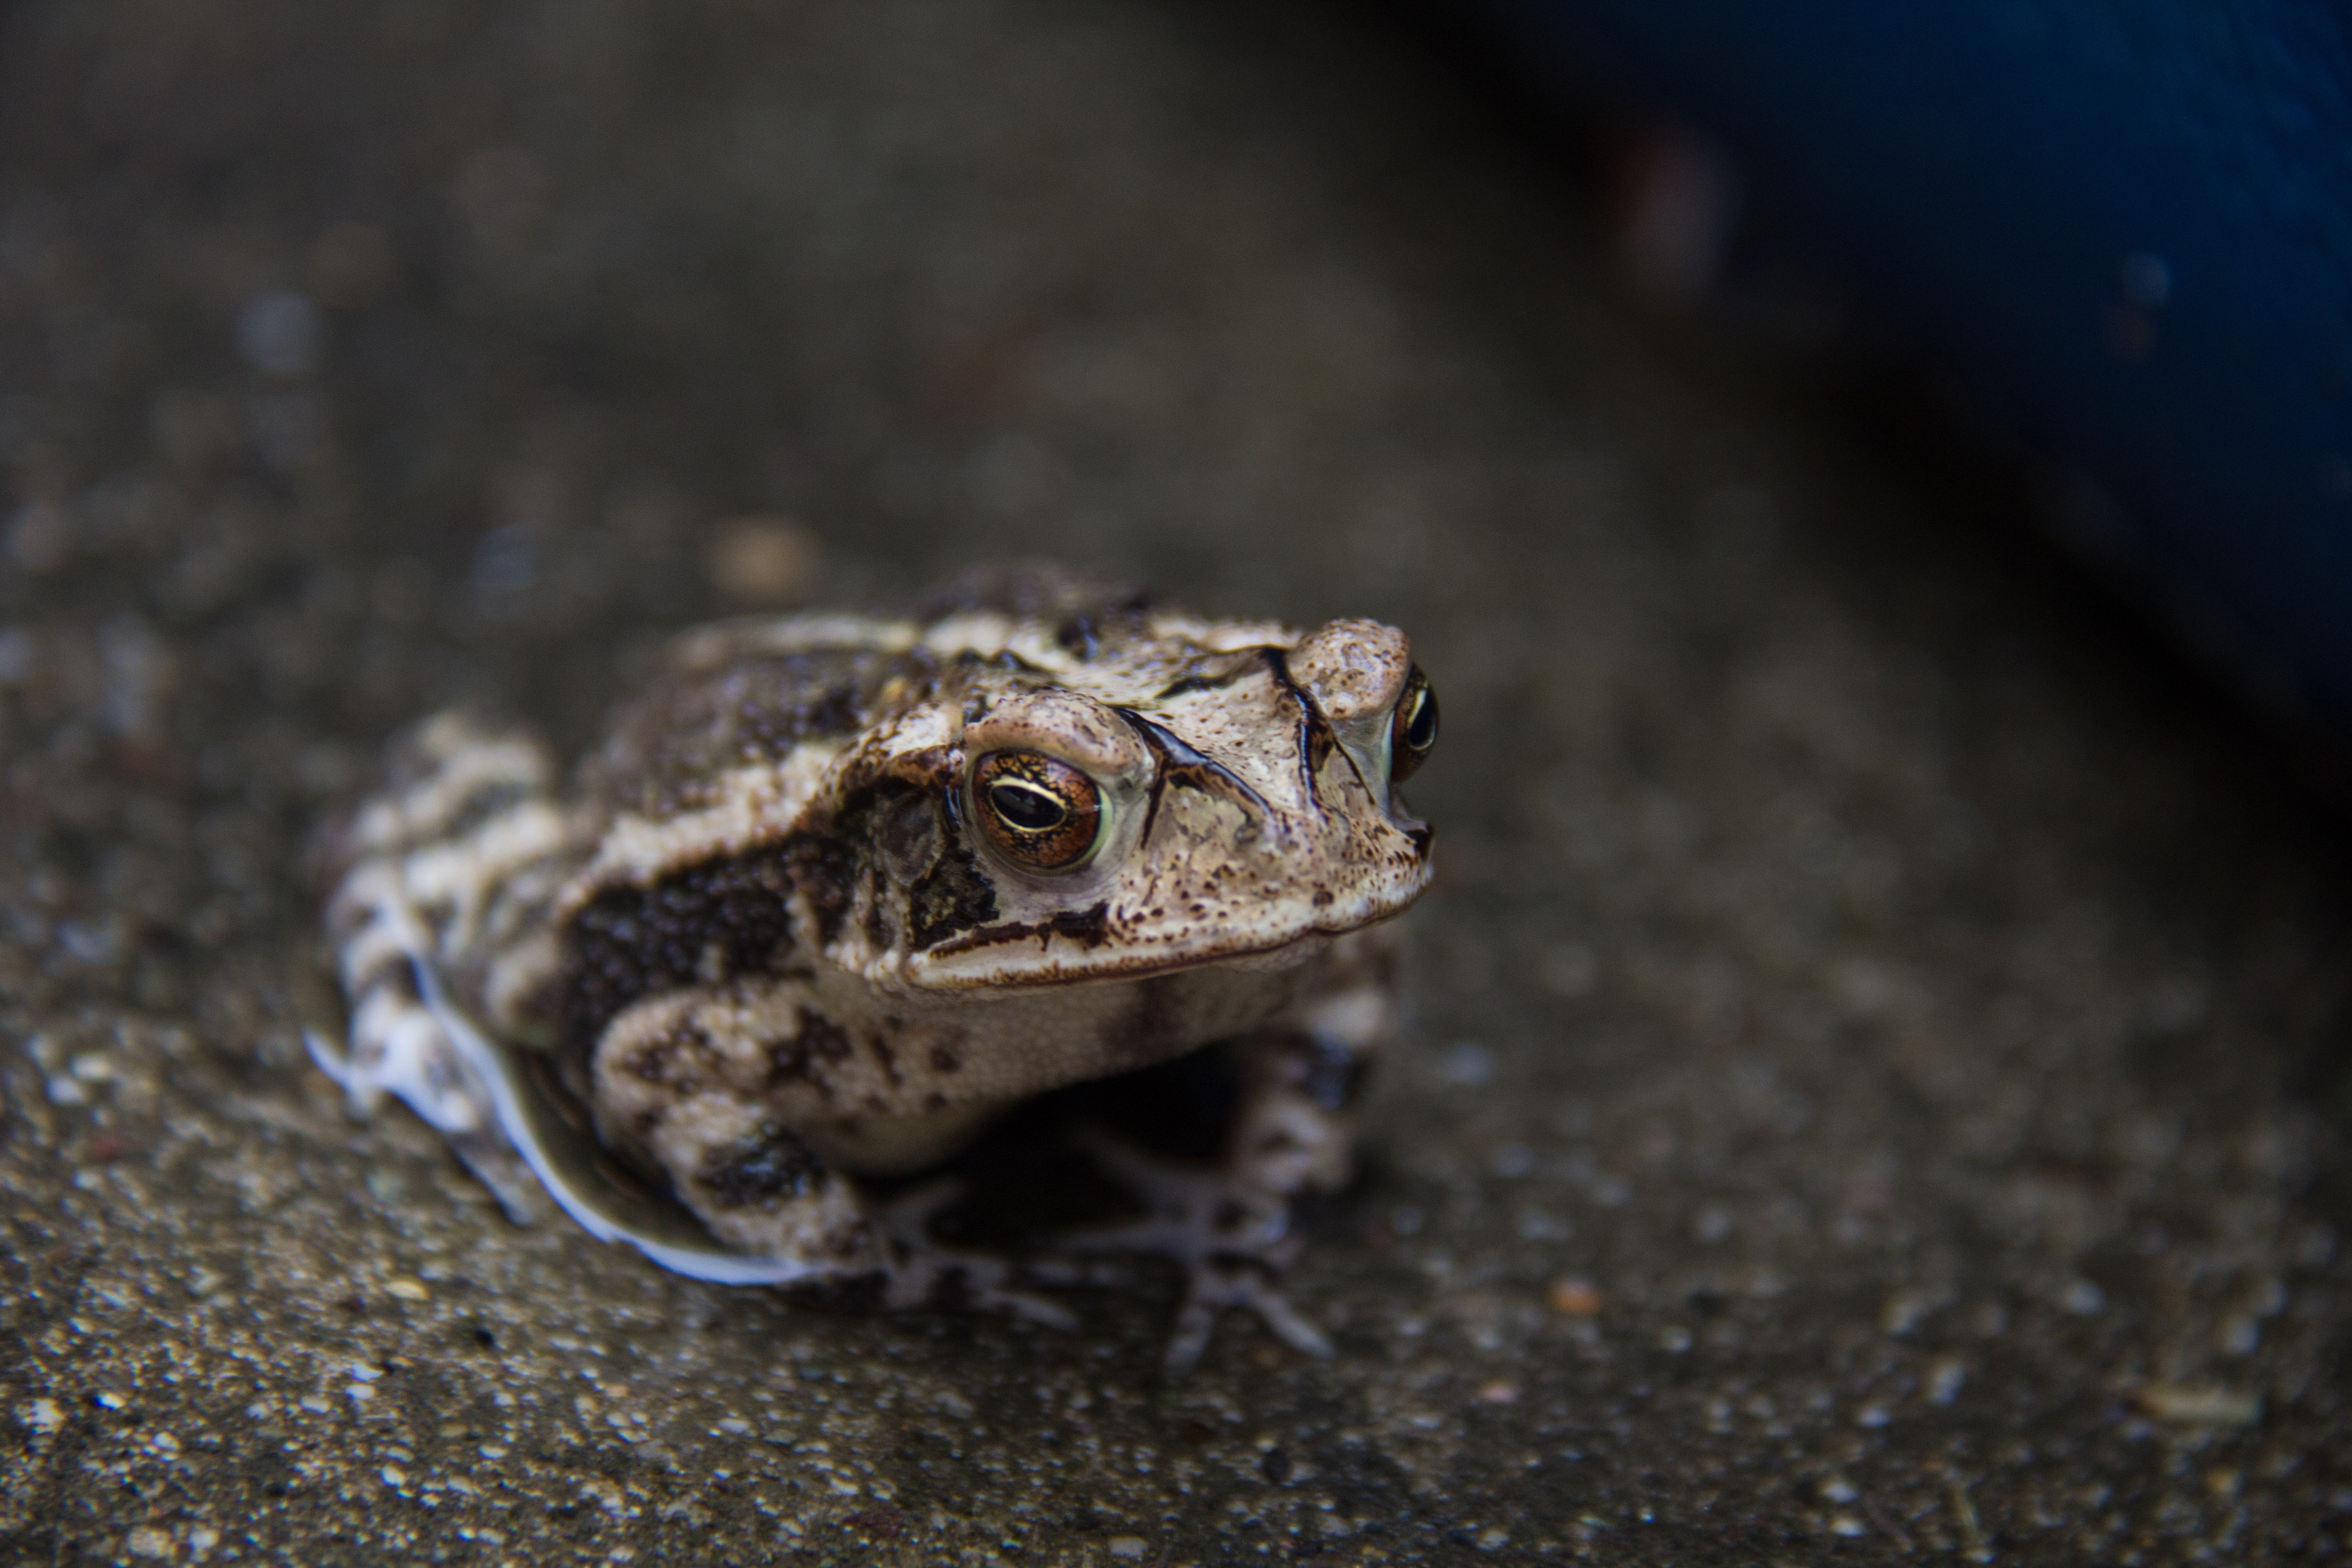
water, animal, wildlife, brown, frog, toad, reptile, amphibian, fauna, close up, vertebrate, macro photography